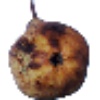
Label: pear_abate